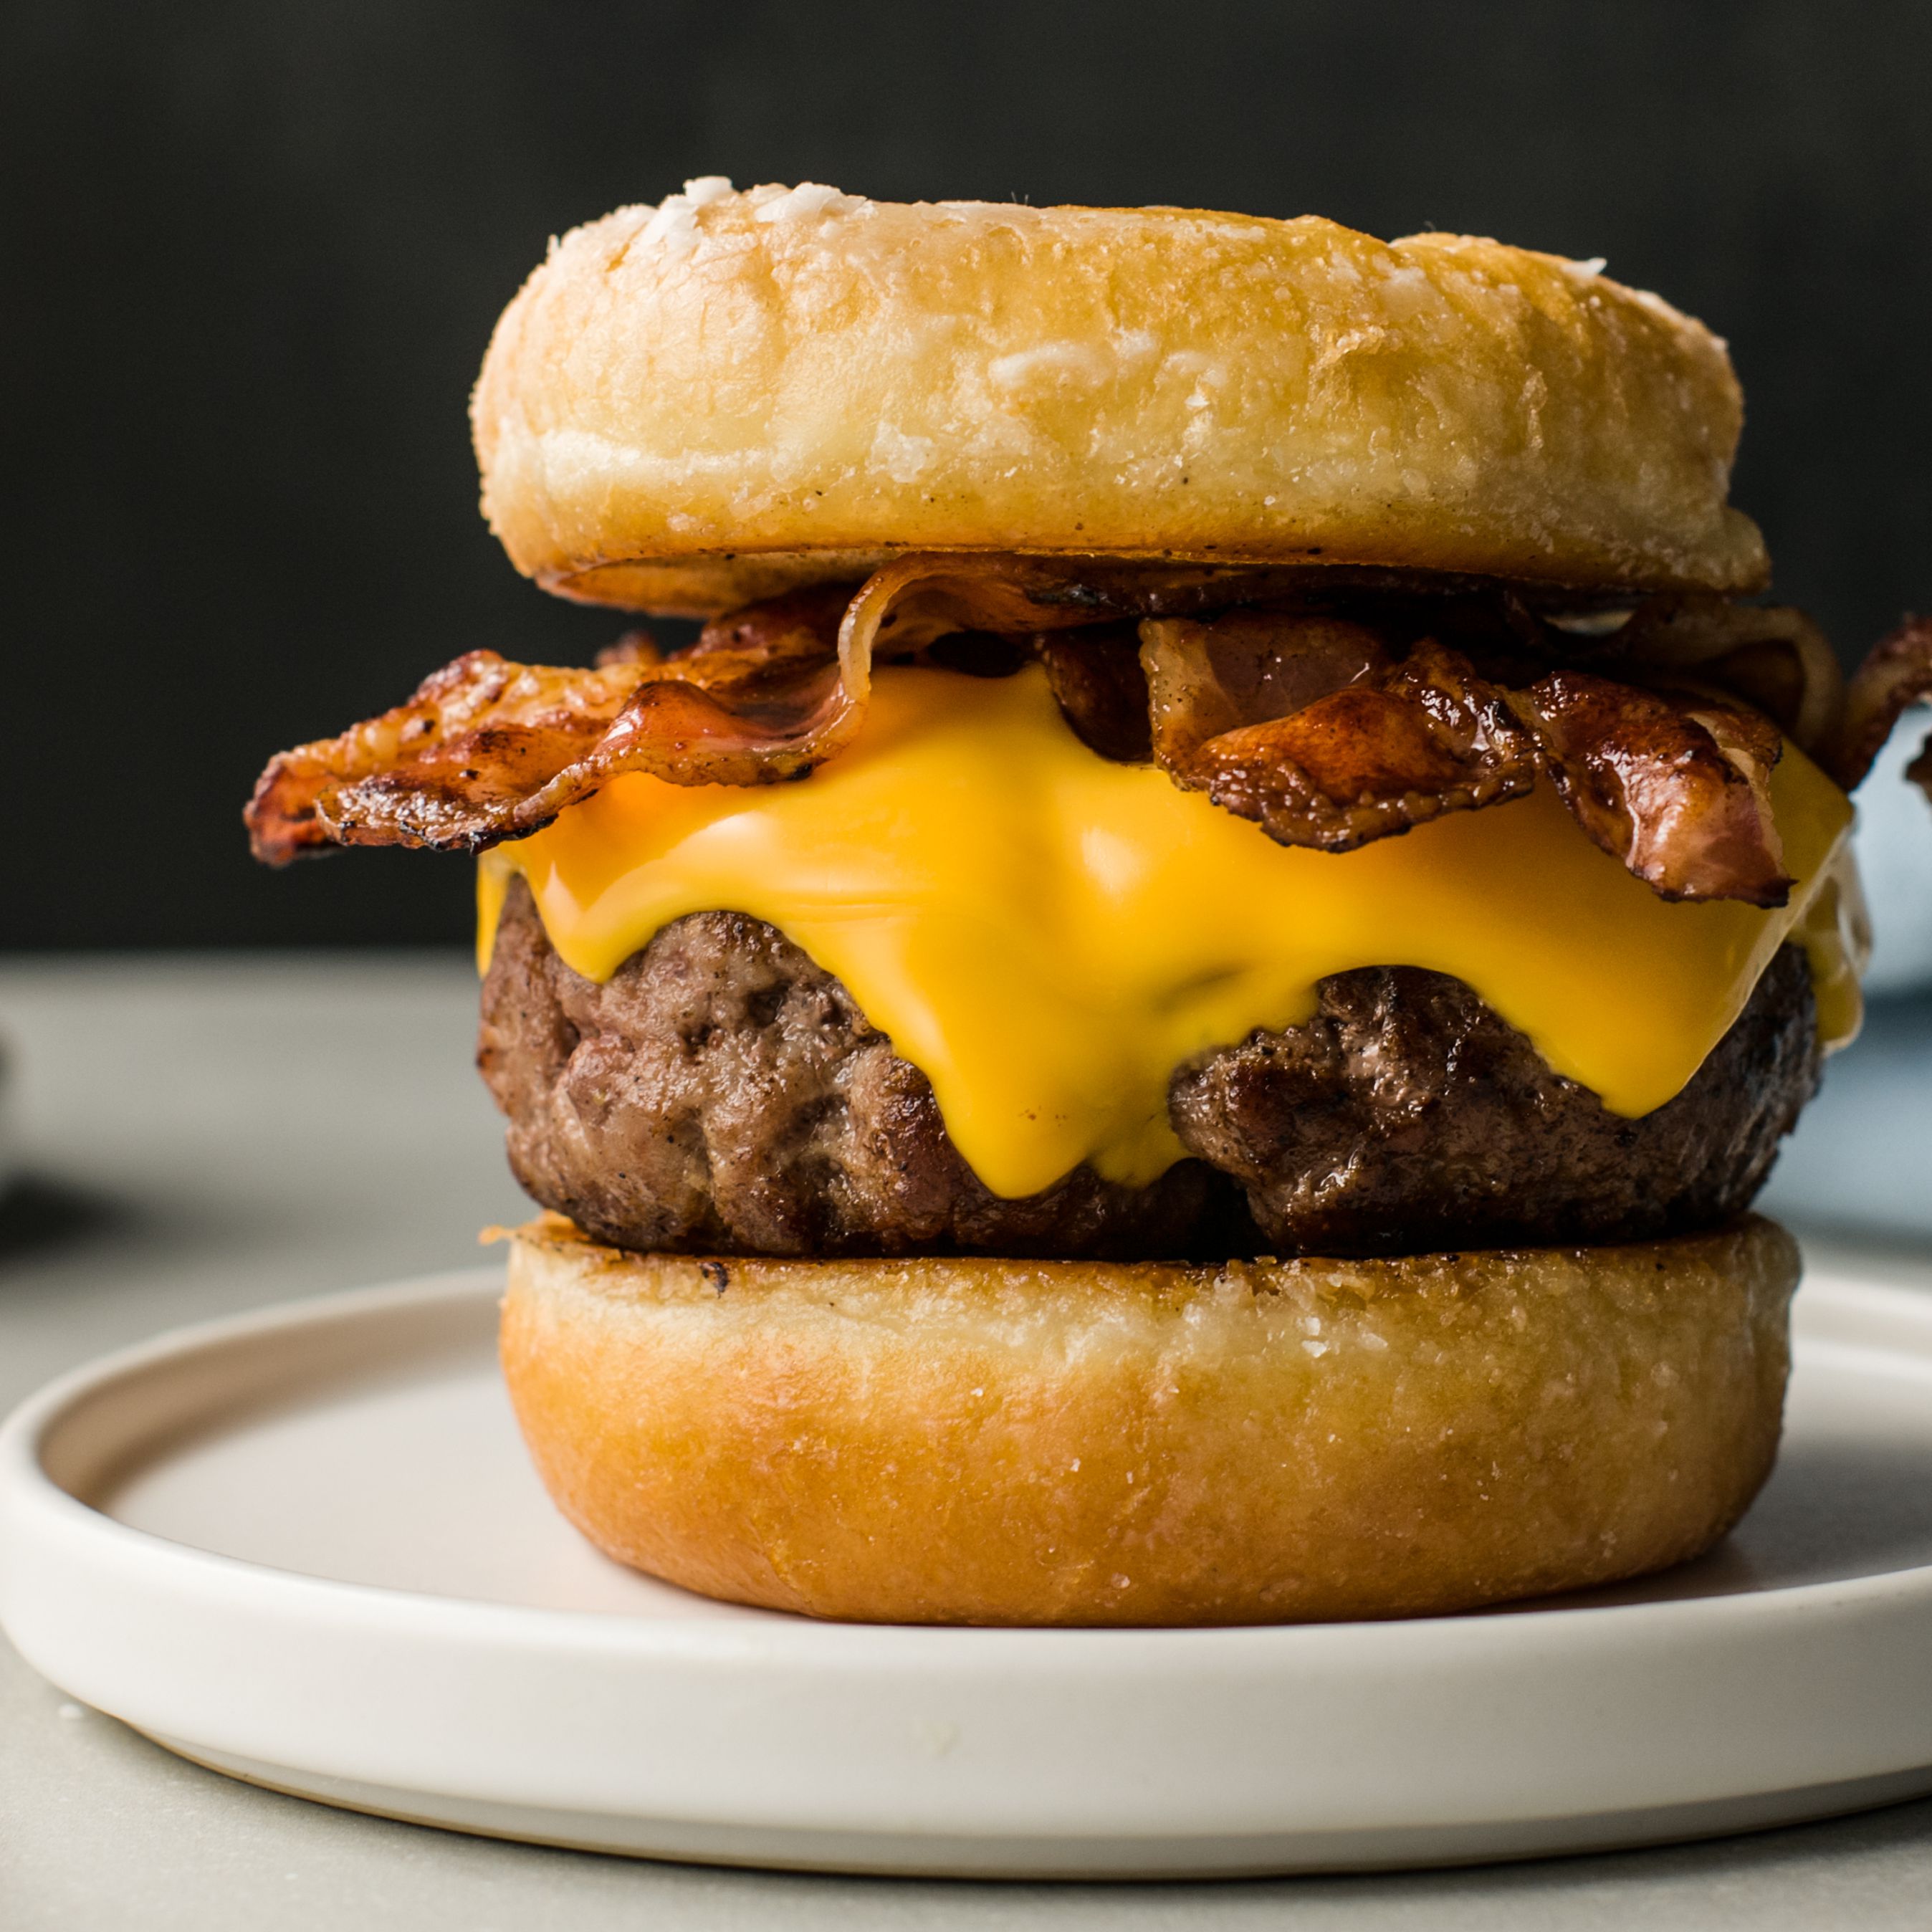
Dish: burger